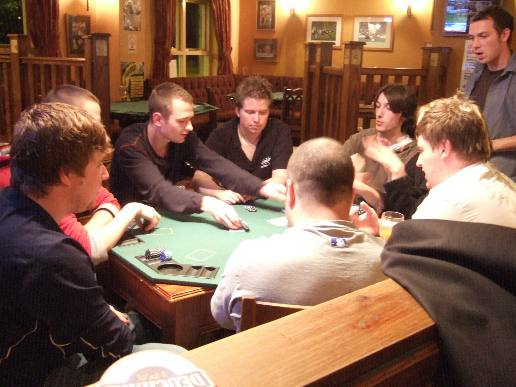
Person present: Yes